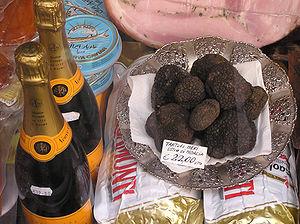
Tuber uncinatum, de ses noms vernaculaires français truffe de Bourgogne, truffe d'automne, truffe de la Champagne est un champignon ascomycète comestible. Dans son ouvrage sur la truffe paru en 1892, Adolphe Chatin la désigne comme truffe de Bourgogne et de Champagne.